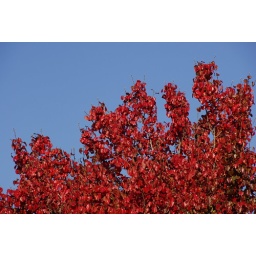
Red leaves and blue sky in the afternoon sun.